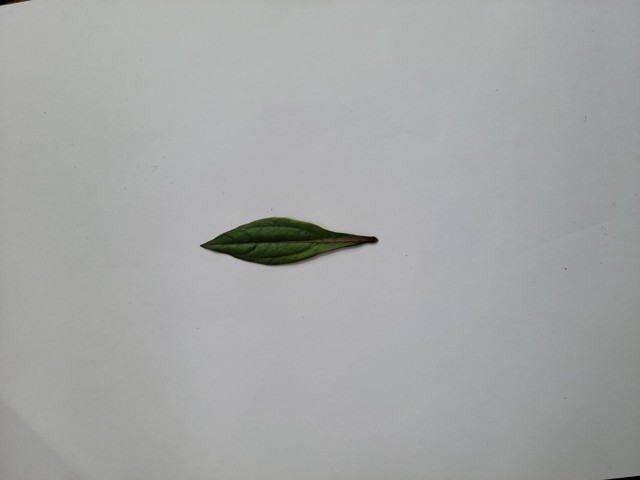
Plant: ayapan